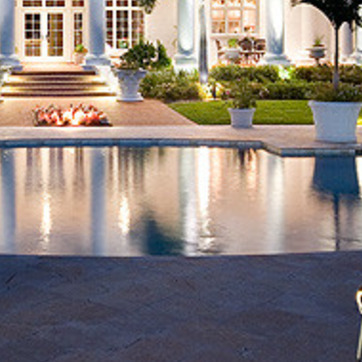
Material: water